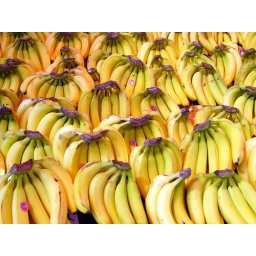
Lots of colour at the street market in Chapala with endless stands of fruits and vegetables.